Andrew Rohling

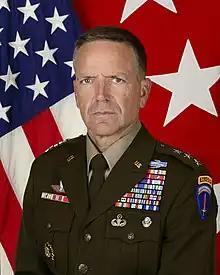
Official portrait, 2022

Andrew M. Rohling is a United States Army lieutenant general who serves as the deputy chair of the NATO Military Committee. He previously served as the deputy commanding general of the United States Army Europe and Africa from 2022 to 2024. He also served as the commanding general of the Southern European Task Force-Africa and deputy commanding general for Africa of the United States Army Europe and Africa.